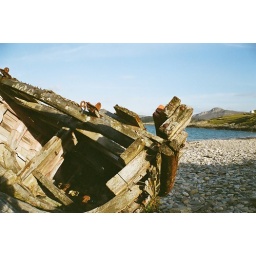
beach and boat near Wick